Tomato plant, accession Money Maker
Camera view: tilt-top (135 deg); turntable rotation: 180 degrees
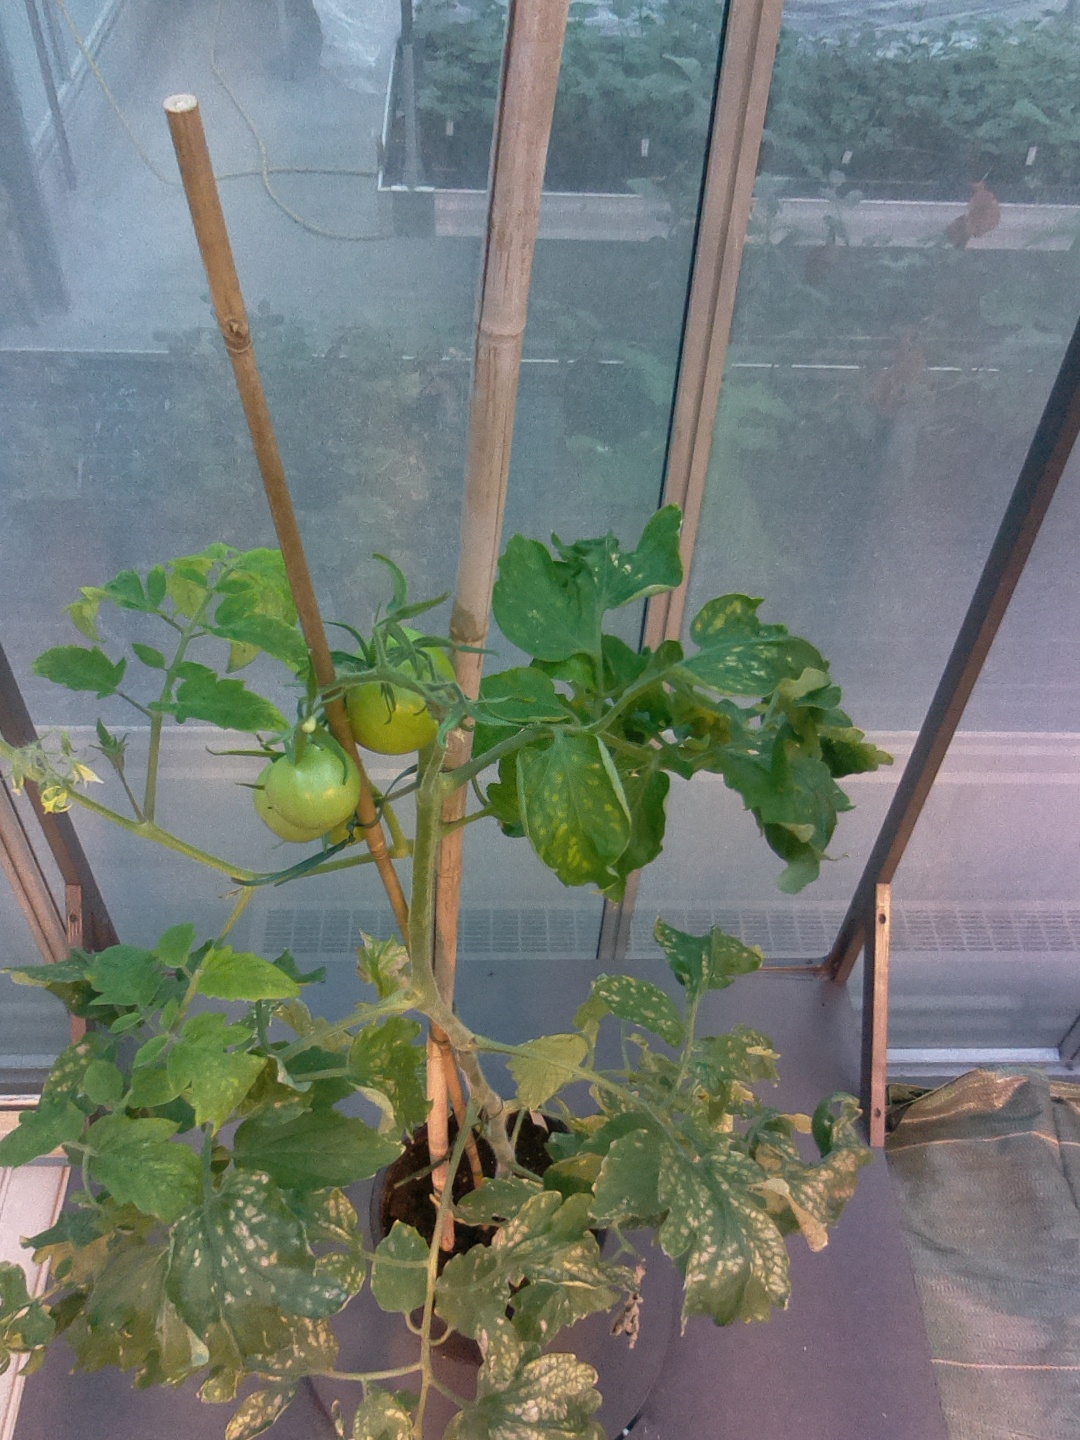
BBCH growth stage 74: 40%-50% of final fruit size